Dave Peverett

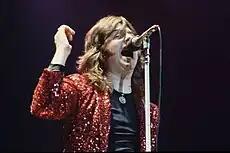
Peverett performing

In 1976, with the addition of bassist Craig MacGregor, they began touring even larger venues, and recorded another gold album, "Night Shift", followed by the highly successful 1977 "Foghat Live" album. Their next album, "Stone Blue", was again certified gold. In 1984, Peverett quit the band to move back to England. He returned to touring shortly thereafter with his own version of the band, called Lonesome Dave's Foghat.